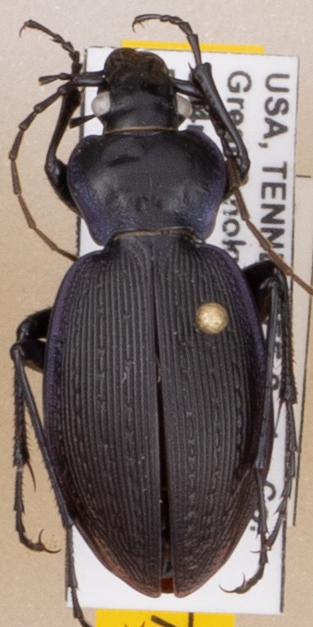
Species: Carabus goryi
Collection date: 2021-05-25
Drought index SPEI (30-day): -0.32
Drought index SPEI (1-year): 0.47
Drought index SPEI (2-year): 2.09